Norwegianization

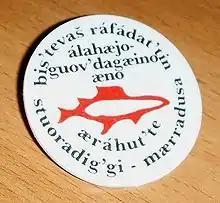
Henry Minde looks at the Alta controversy as a symbolic turning point in the state's attitude toward the Sámi.

Wexelsenplakaten of 1898, which forbade the use of Sámi languages in school settings, continued to be enforced throughout the 1950s, and, in some parts of the country, into the 1960s. On 1 January 1956, during Einar Gerhardsen's third Cabinet, "Samekomiteen" was established. The committee's attitude signaled an important break with the politics and perspectives of the Norwegian government's assimilation policy. It argued that the government's policy concerning the Sámi population should focus on strengthening the position of Sámi people as a group, and proposed a number of measures aimed at achieving equal rights between the Sámi and Norwegians. However, the Sámi people was still not considered to be an ethnic minority, but rather referred to as Sámi-speaking Norwegians. This was because the government thought that a person's relationship to their Sámi culture and identity should be determined by themselves. However, the right to use Sámi languages in education, including as a primary language, was instated in 1967.